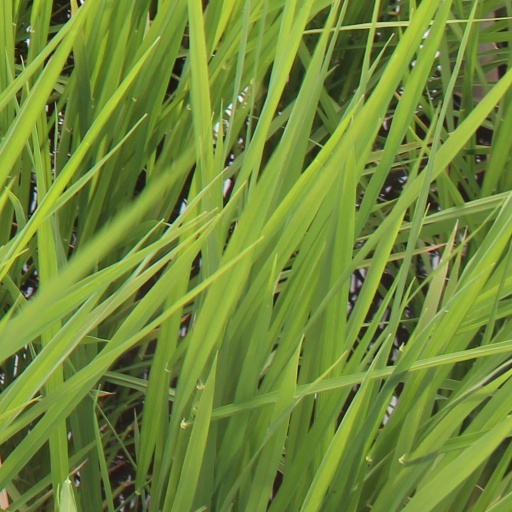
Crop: rice